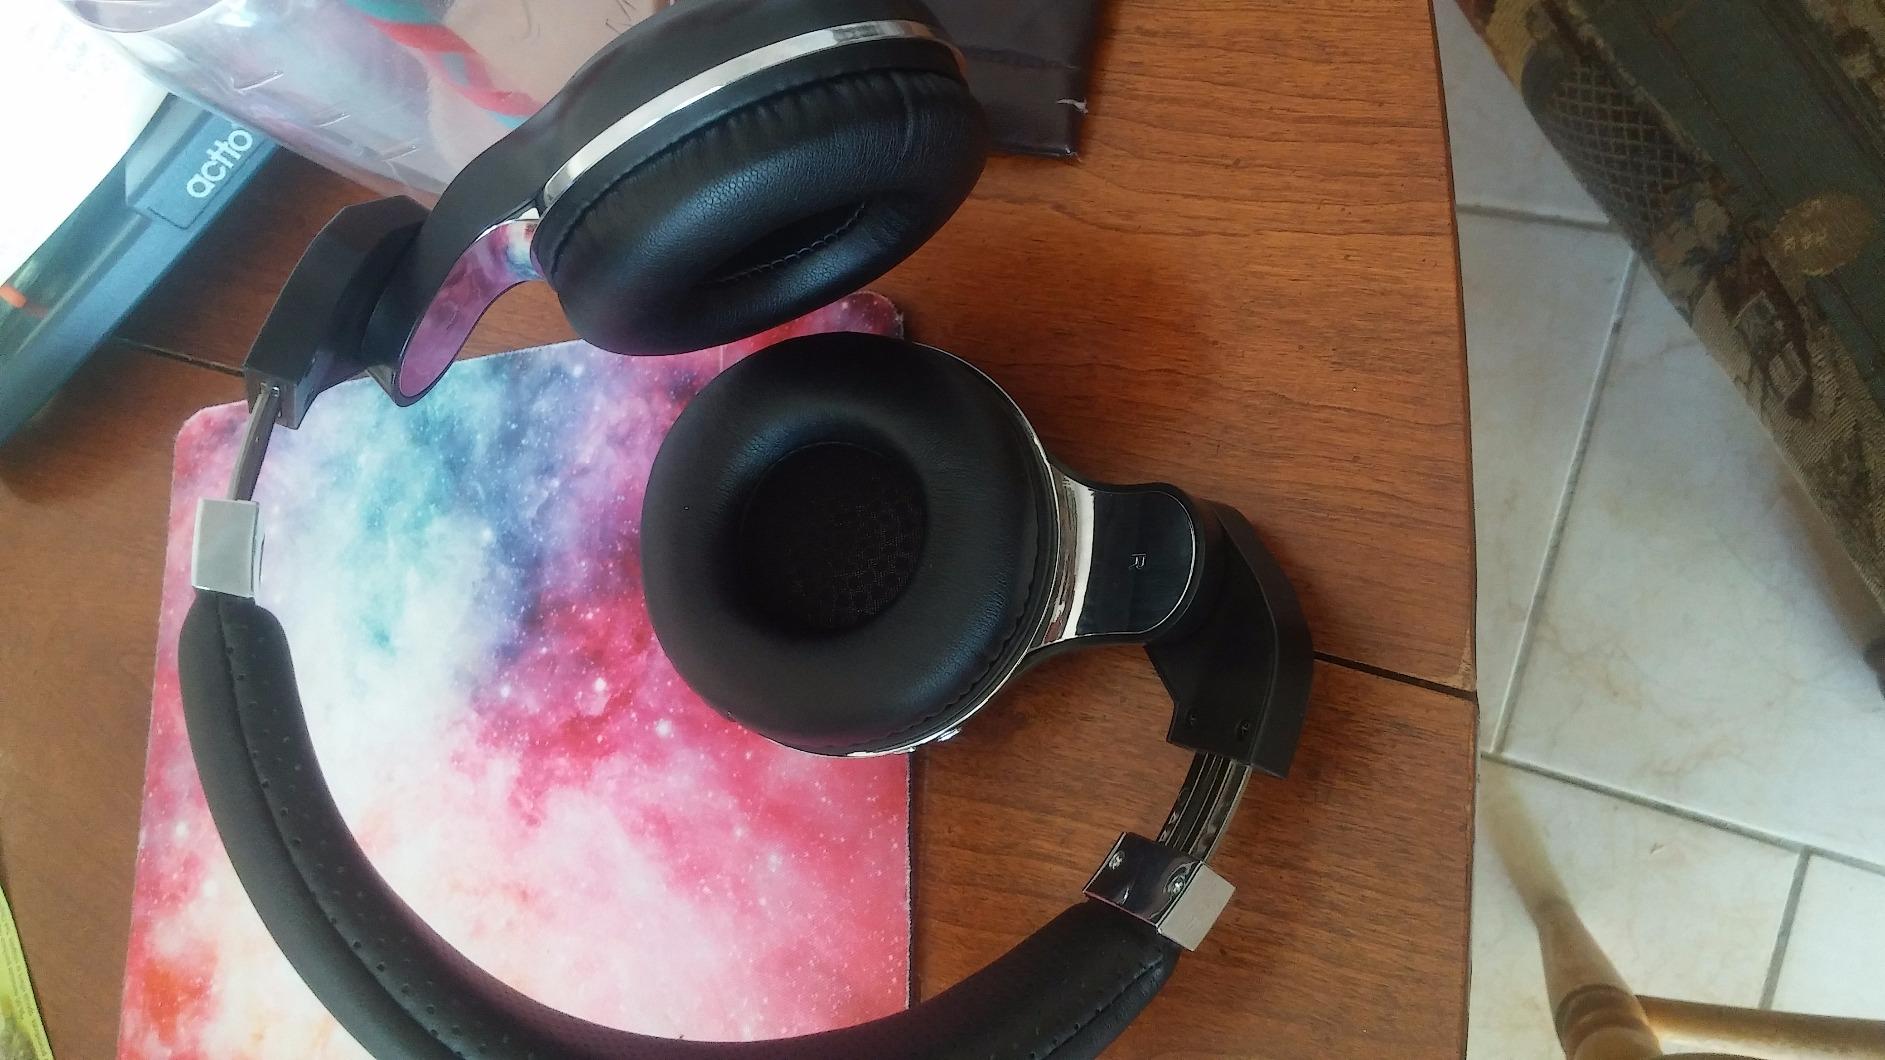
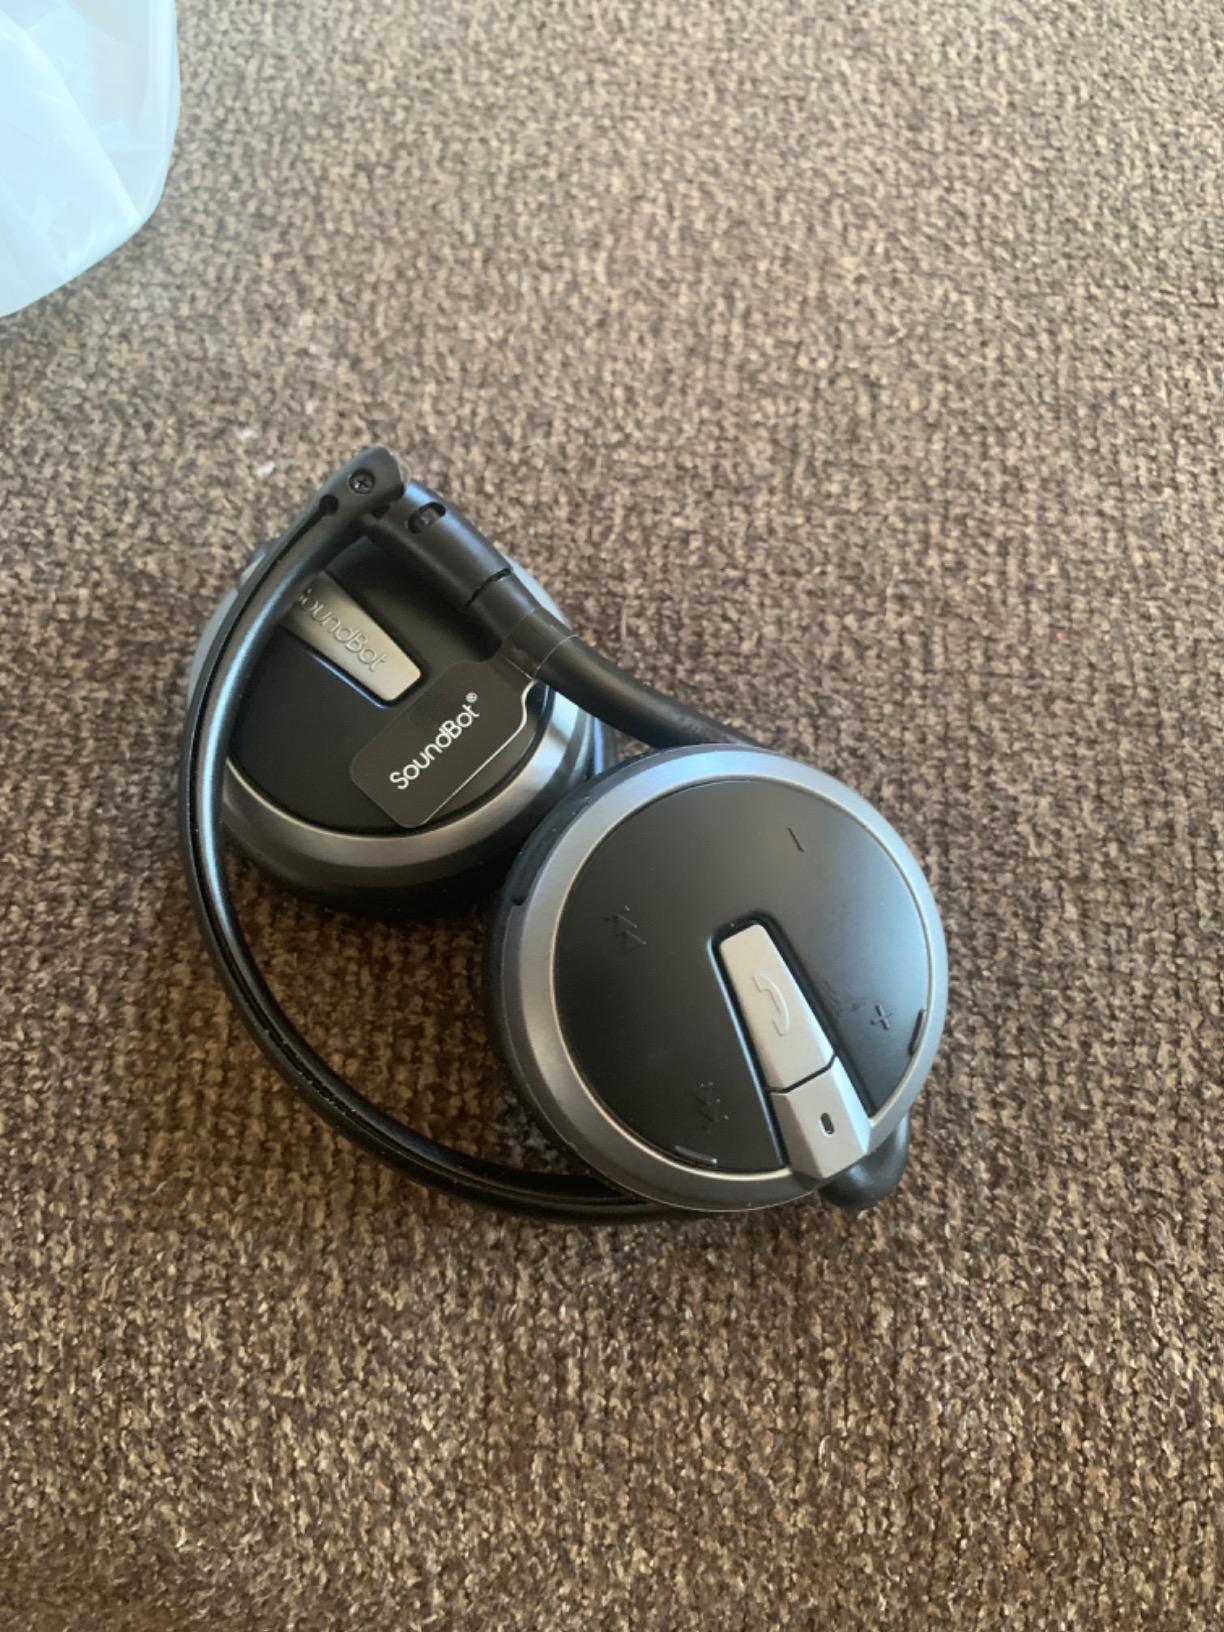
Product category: headphones
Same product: no